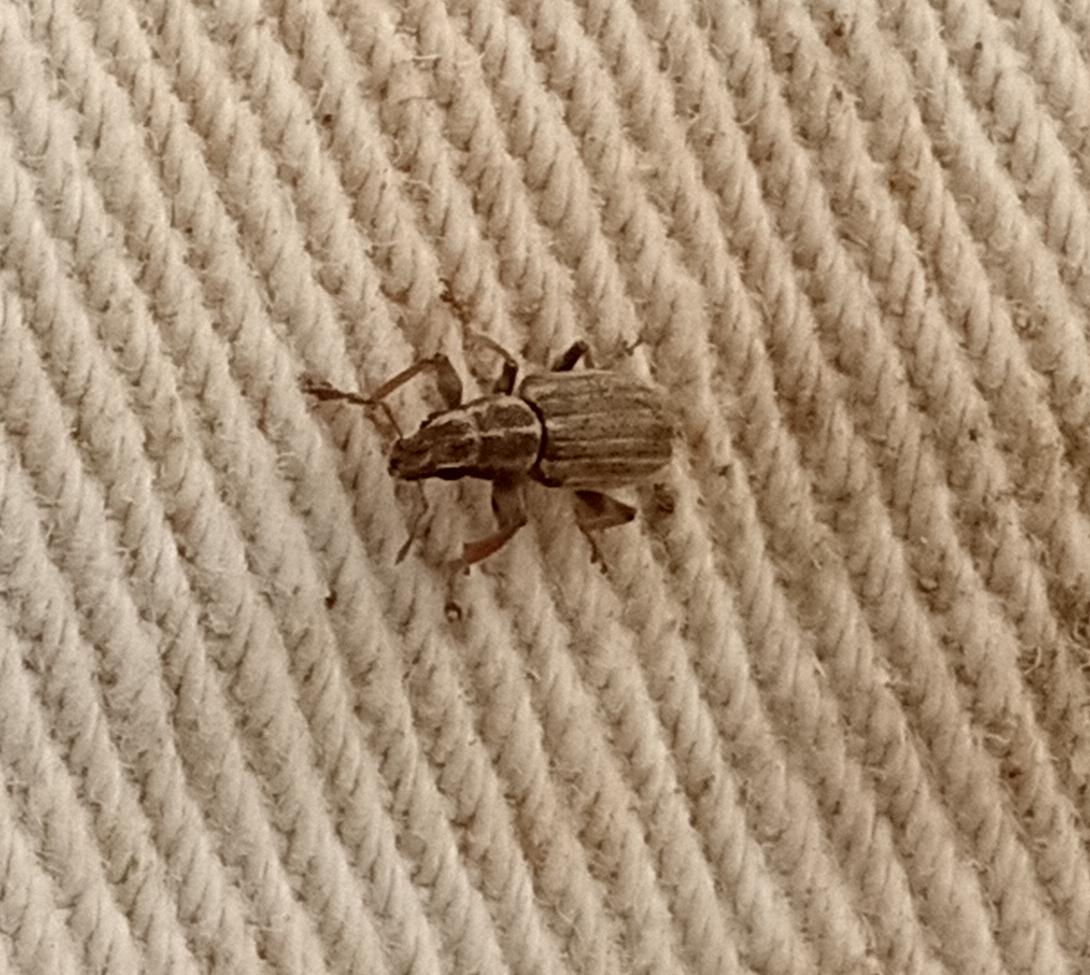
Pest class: pea_leaf_weevil